G. V. K. Reddy

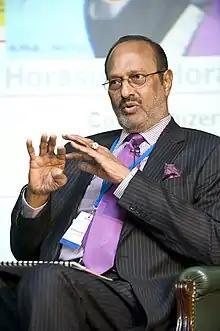
G. V. K. Reddy at Horasis Global India Business Meeting, 2010.

Gunupati Venkata Krishna Reddy (born 22 March 1937) is a philanthropist and entrepreneur. He is the founder and chairman of the GVK Group, a business conglomerate with a predominant focus on infrastructure development.